Ferrari 360

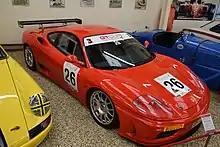
Ferrari 360 Challenge

Based on the 360 Modena road car, the 360 Challenge was an extensively reworked, track-oriented model intended to compete in Ferrari's one-make racing series called the Ferrari Challenge.